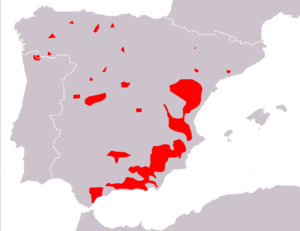
Cette liste commentée recense la mammalofaune en Andorre. Elle répertorie les espèces de mammifères andorrans actuels et celles qui ont été récemment classifiées comme éteintes. Cette liste comporte 67 espèces réparties en sept ordres et 19 familles, dont quatre sont « vulnérables » et six sont « quasi menacées ».
Cette liste commentée recense la mammalofaune au Portugal continental. Elle répertorie les espèces de mammifères portugais actuels et celles qui ont été récemment classifiées comme éteintes. Cette liste comporte 107 espèces réparties en dix ordres et trente familles, dont une est « en danger critique d'extinction », six sont « en danger », cinq sont « vulnérables », neuf sont « quasi menacées » et dix ont des « données insuffisantes » pour être classées.
Cette liste commentée recense la mammalofaune en Espagne. Elle répertorie les espèces de mammifères espagnols actuels et celles qui ont été récemment classifiées comme éteintes. Comme ici n'est référencé que l'Espagne « européenne », cette liste ne comptabilise pas les animaux présents dans Ceuta, Melilla et les plazas de soberanía, qui sont des régions situées en Afrique du Nord, ni des îles Canaries, qui sont en Macaronésie.